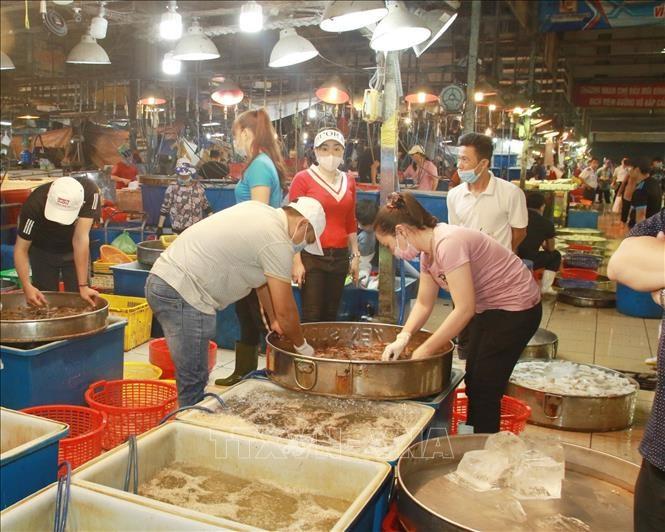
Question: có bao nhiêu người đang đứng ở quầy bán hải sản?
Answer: sáu người